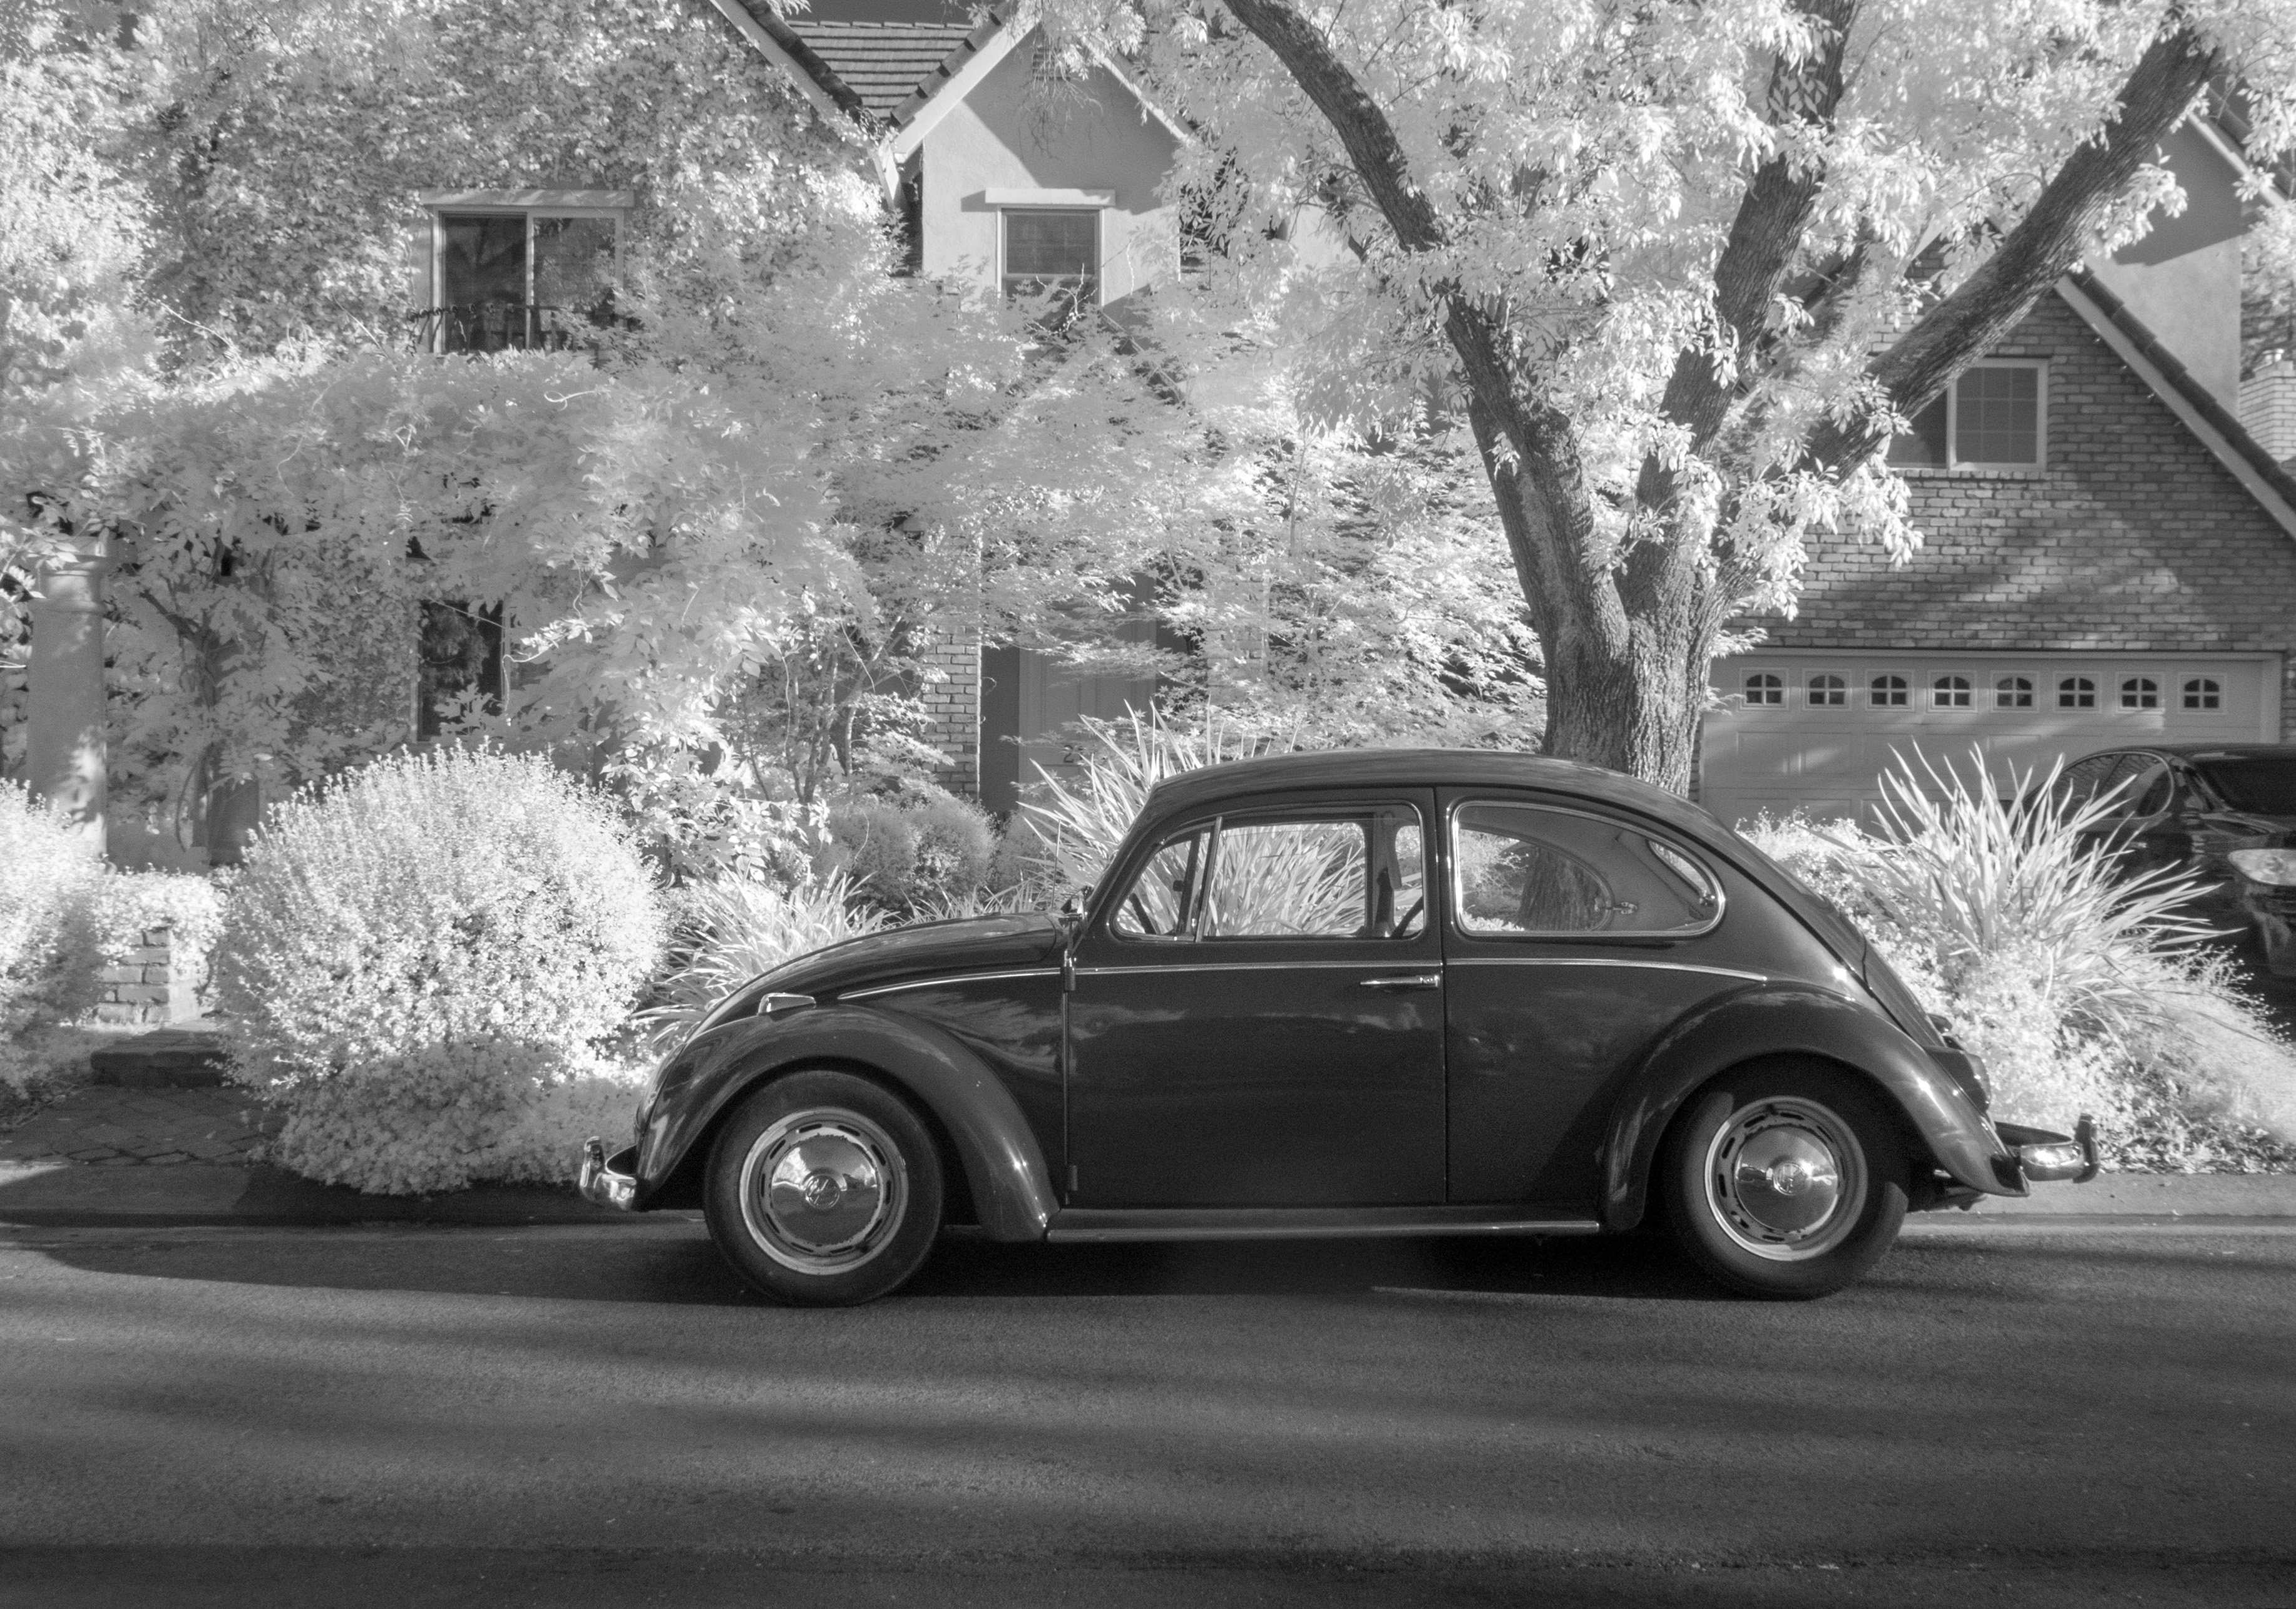
black and white, car, wheel, volkswagen, vehicle, monochrome, city car, land vehicle, volkswagen beetle, automobile make, compact car, automotive design, subcompact car